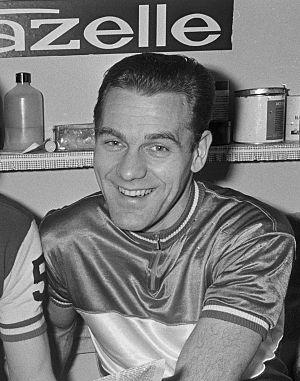
Fritz Pfenninger est un coureur cycliste suisse. Il a notamment brillé dans les courses de six jours, remportant un total de 33 succès entre 1956 et 1970, dont 19 avec Peter Post.